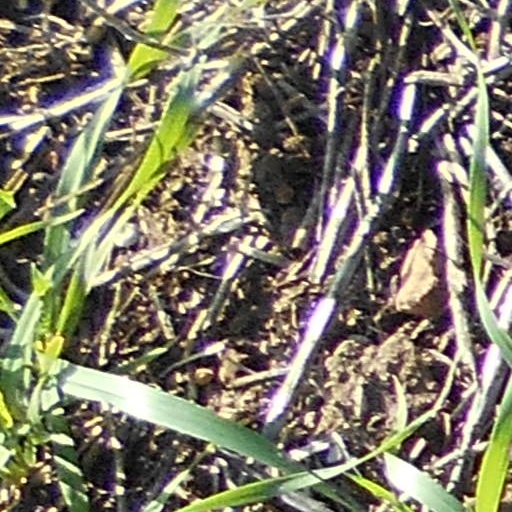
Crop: wheat